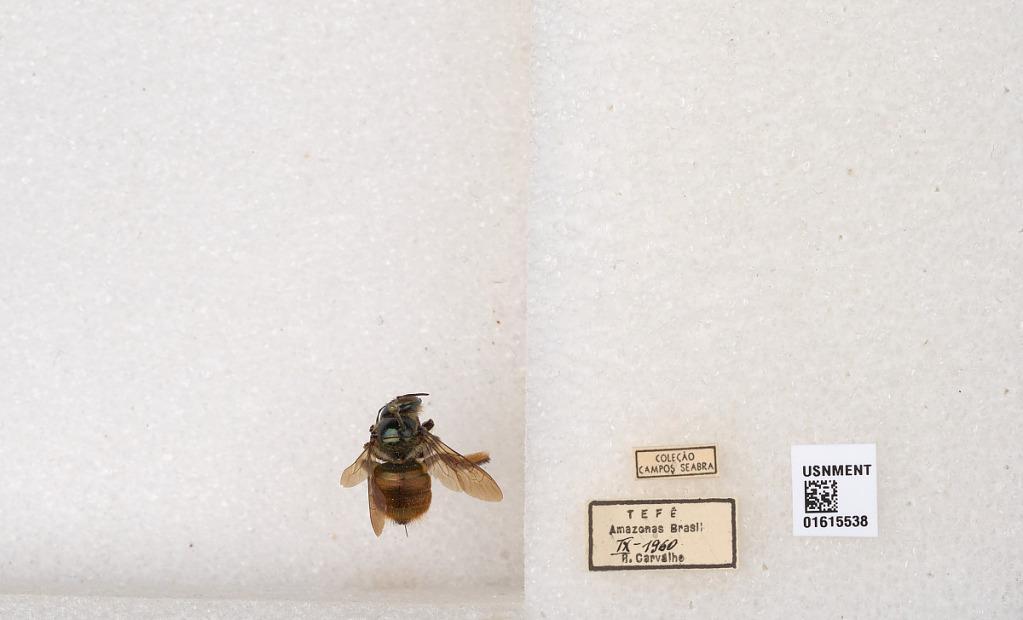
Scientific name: Xylocopa (Schonnherria) ornata Smith
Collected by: R. Carvalho
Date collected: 1960-9-1
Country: Brazil
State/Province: Amazonas
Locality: Tefe